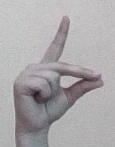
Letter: ta